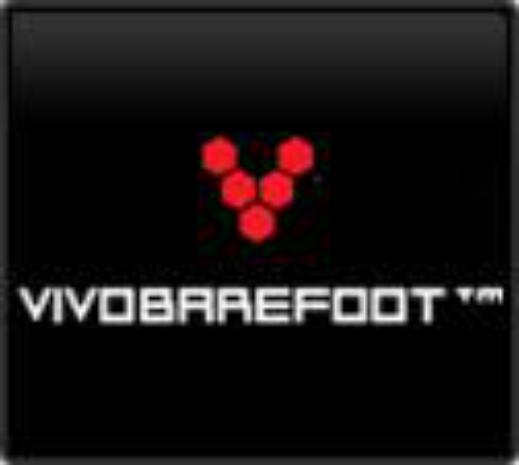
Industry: Clothes